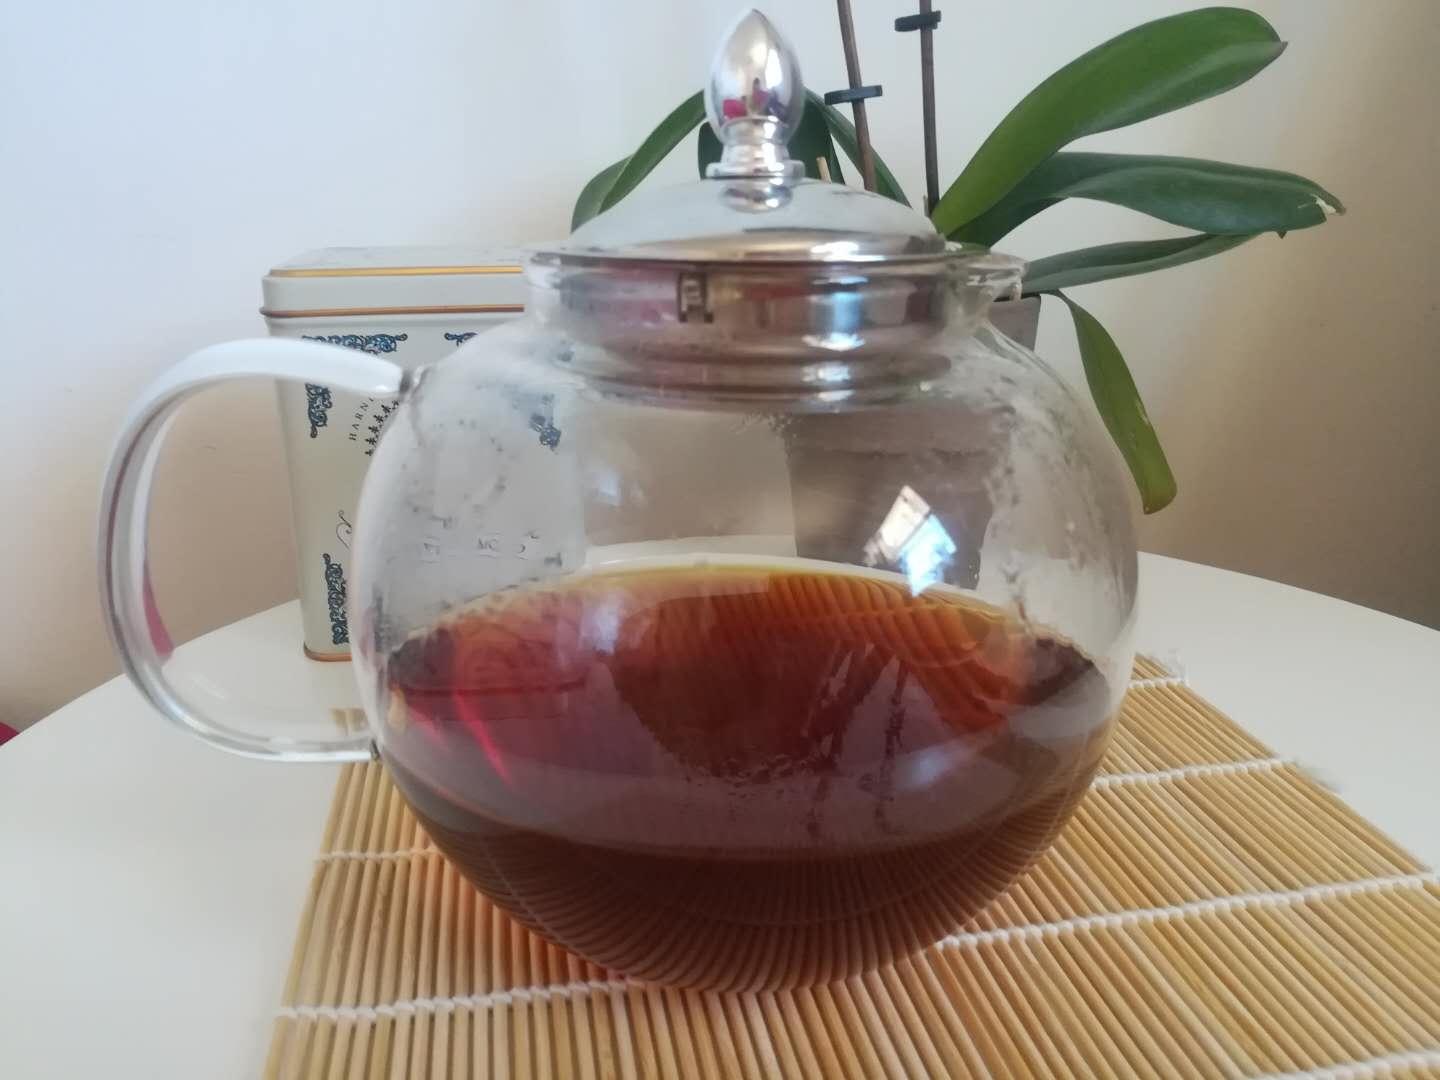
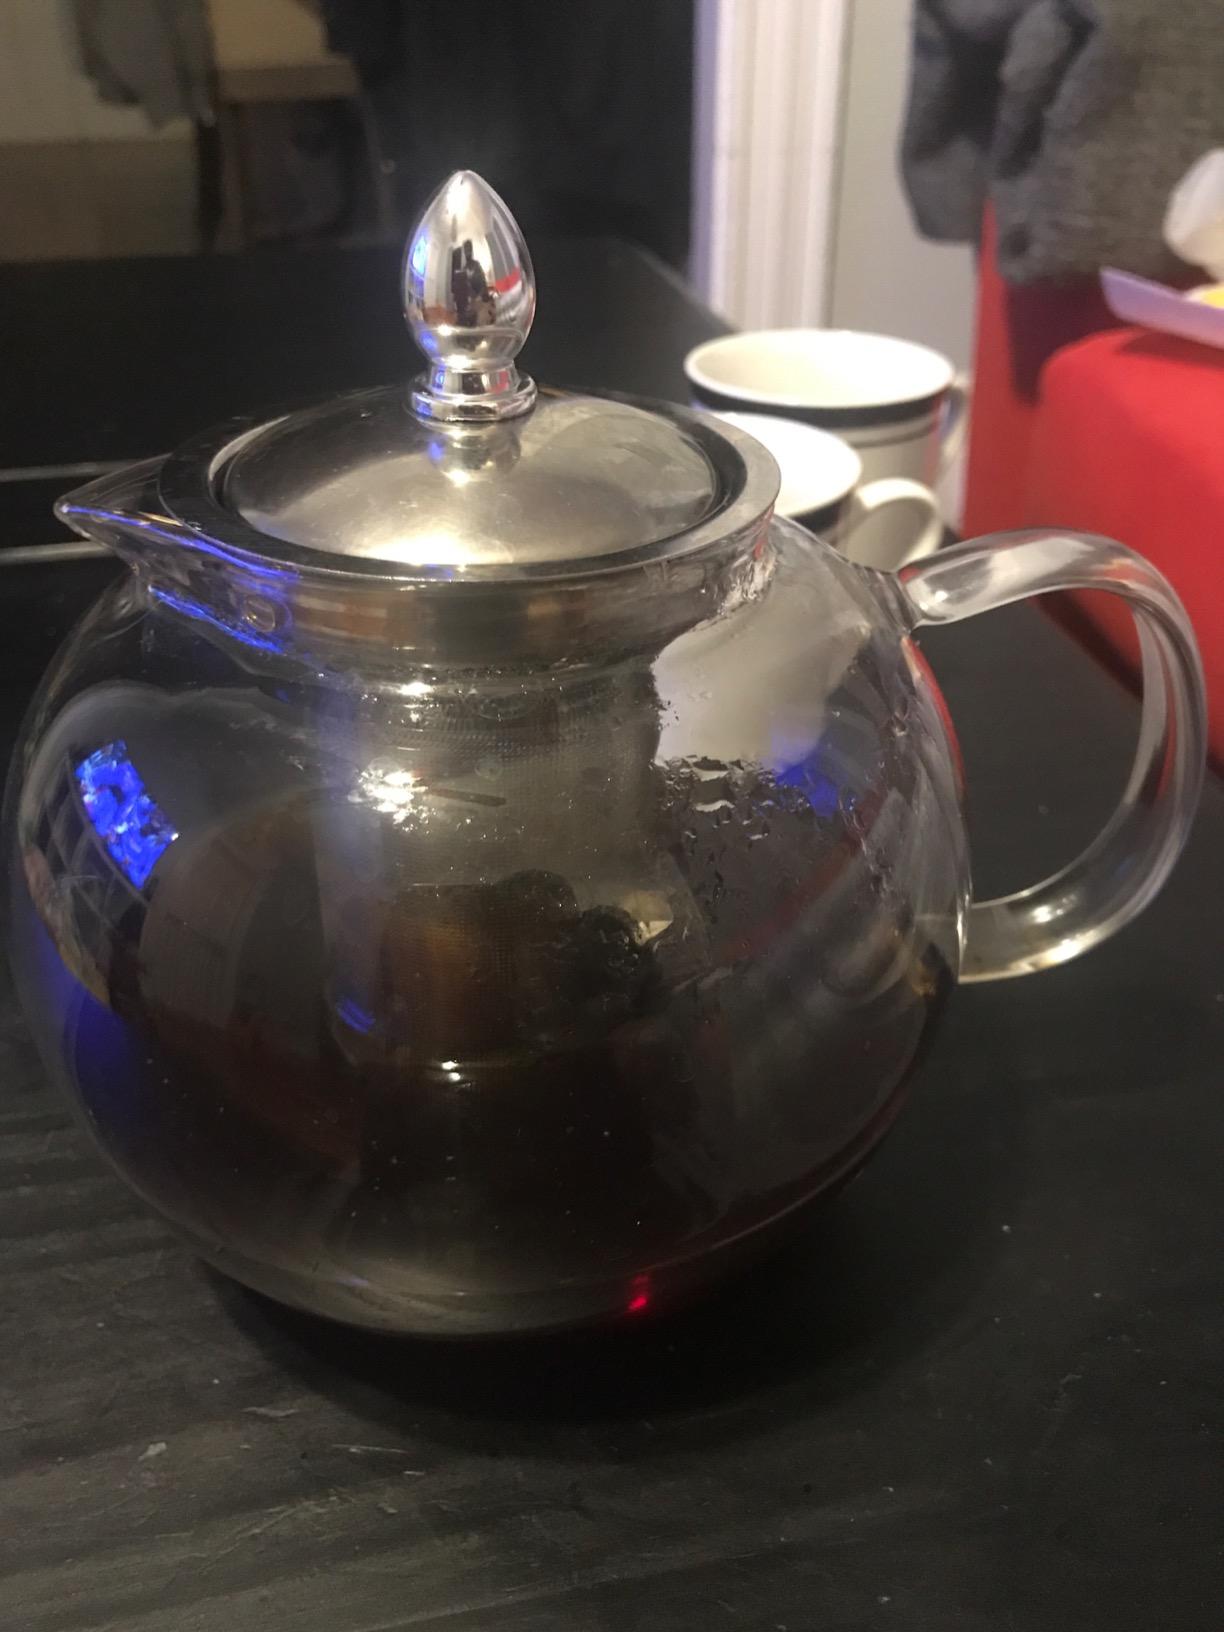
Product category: items_kettle
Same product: yes